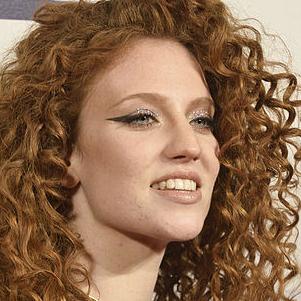
Age: 24